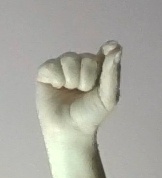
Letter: fa